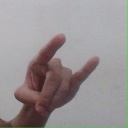
अक्षर: च